Francis Barlow (artist)

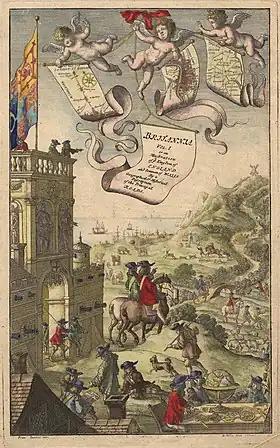
Frontispiece: Ogilby's "Britannia", Vol. I (1675)

He ranks among the most prolific book-illustrators and printmakers of the 17th century, working across several genres: natural history, hunting and recreation, politics, and decoration and design.